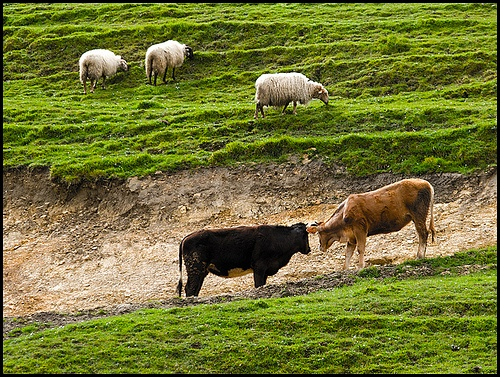
A herd of sheep standing next to two cows.
Some big cows and some sheep in a field.
Three white sheep and two other farm animals are grazing in the grass.
Two cows facing each other and sheep standing on a hill.
Some cows and sheep are bright green grass.